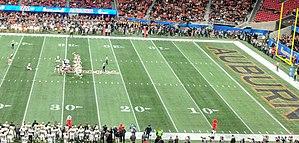
Le Peach Bowl 2018 est un match de football américain de niveau universitaire joué après la saison régulière de 2017, le 1ᵉʳ janvier 2018 au Mercedes-Benz Stadium de Atlanta dans l'état de la Georgie aux États-Unis.